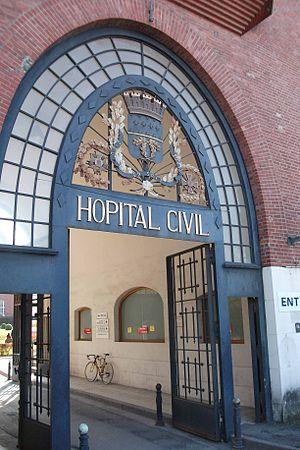
porte d'entrée du centre hospitalier universitaire de Reims.
Le centre hospitalier universitaire de Reims est un centre hospitalier universitaire situé à Reims en France et qui dessert la région Champagne-Ardenne.